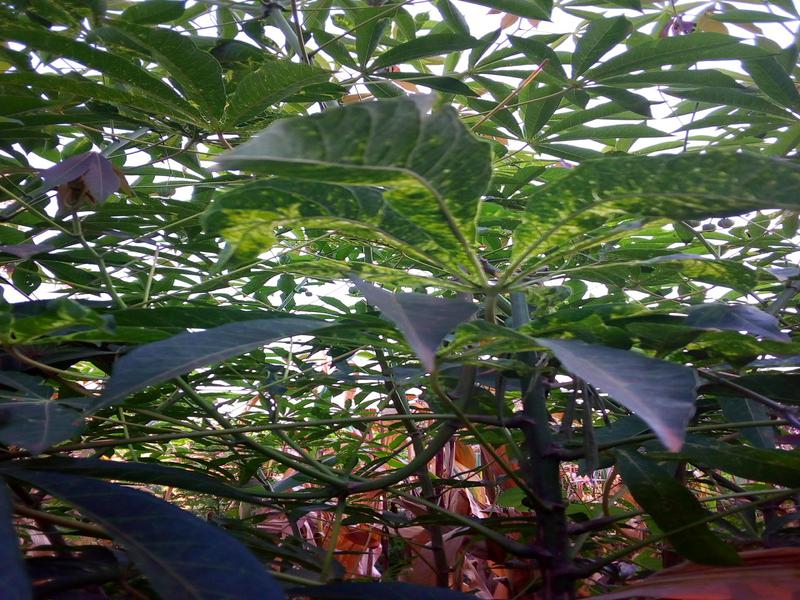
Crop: cassava
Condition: mosaic_disease